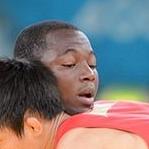
Age: 21